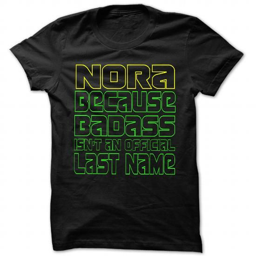
make this funny name shirt shirt !